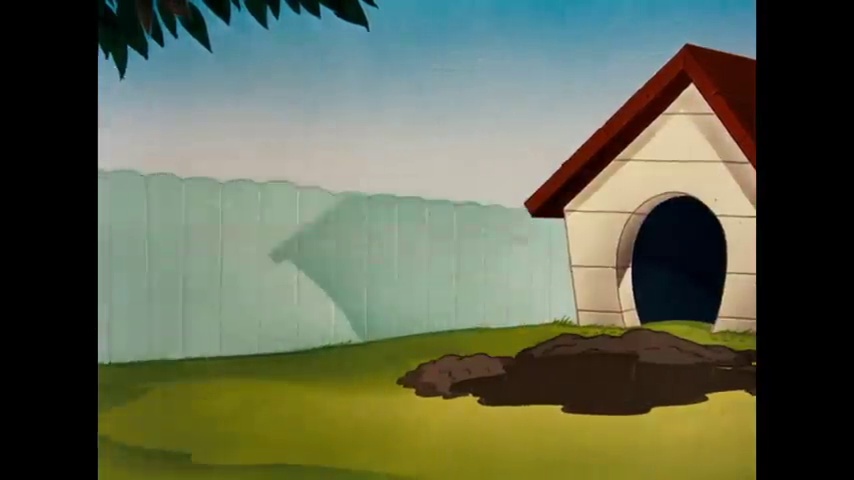
Portrait style: Cartoon Portrait